List of stadiums in Malaysia

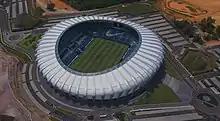
The 40,000-capacity Sultan Ibrahim Stadium is the home of Johor Darul Ta'zim.

This is a list of stadiums in Malaysia. Stadiums with a capacity of 2,000 or higher are included. Most of the stadiums are used for association football, the most popular sport in Malaysia. Some of the stadiums are also used for events like athletics, concerts and field hockey.